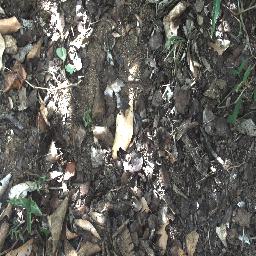
Label: negative